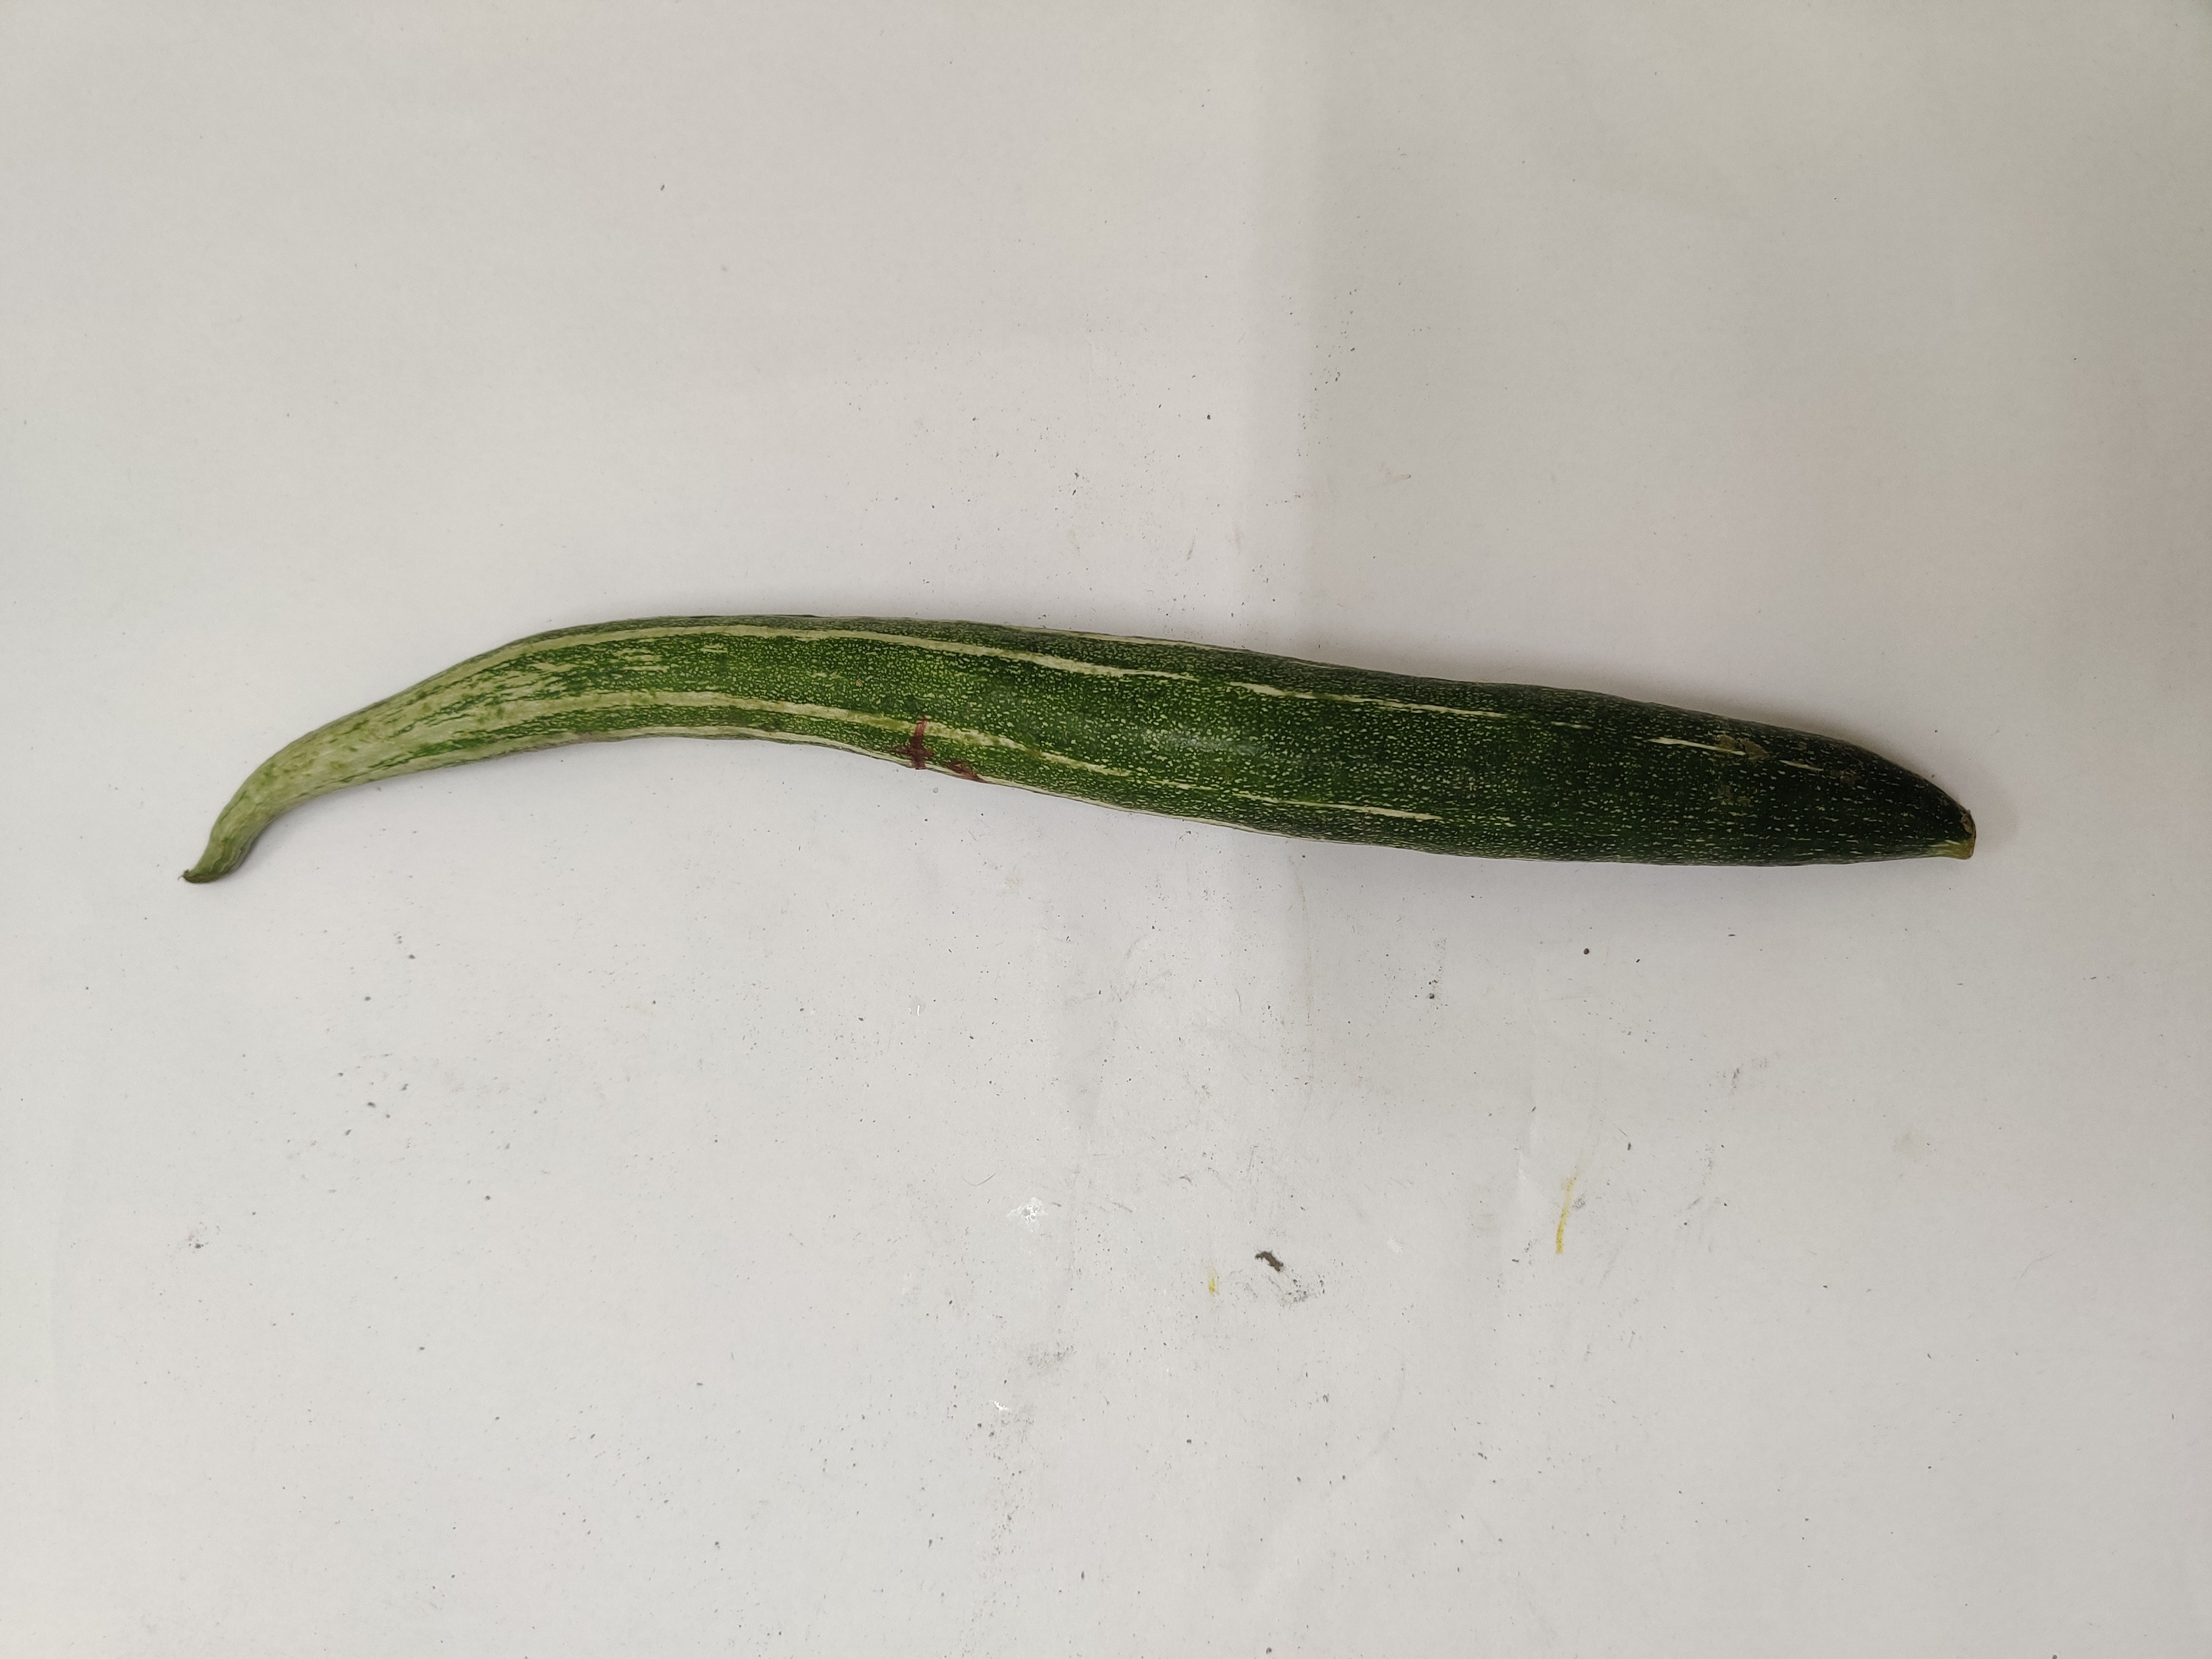
Crop: Snake Gourd
Condition: Damaged